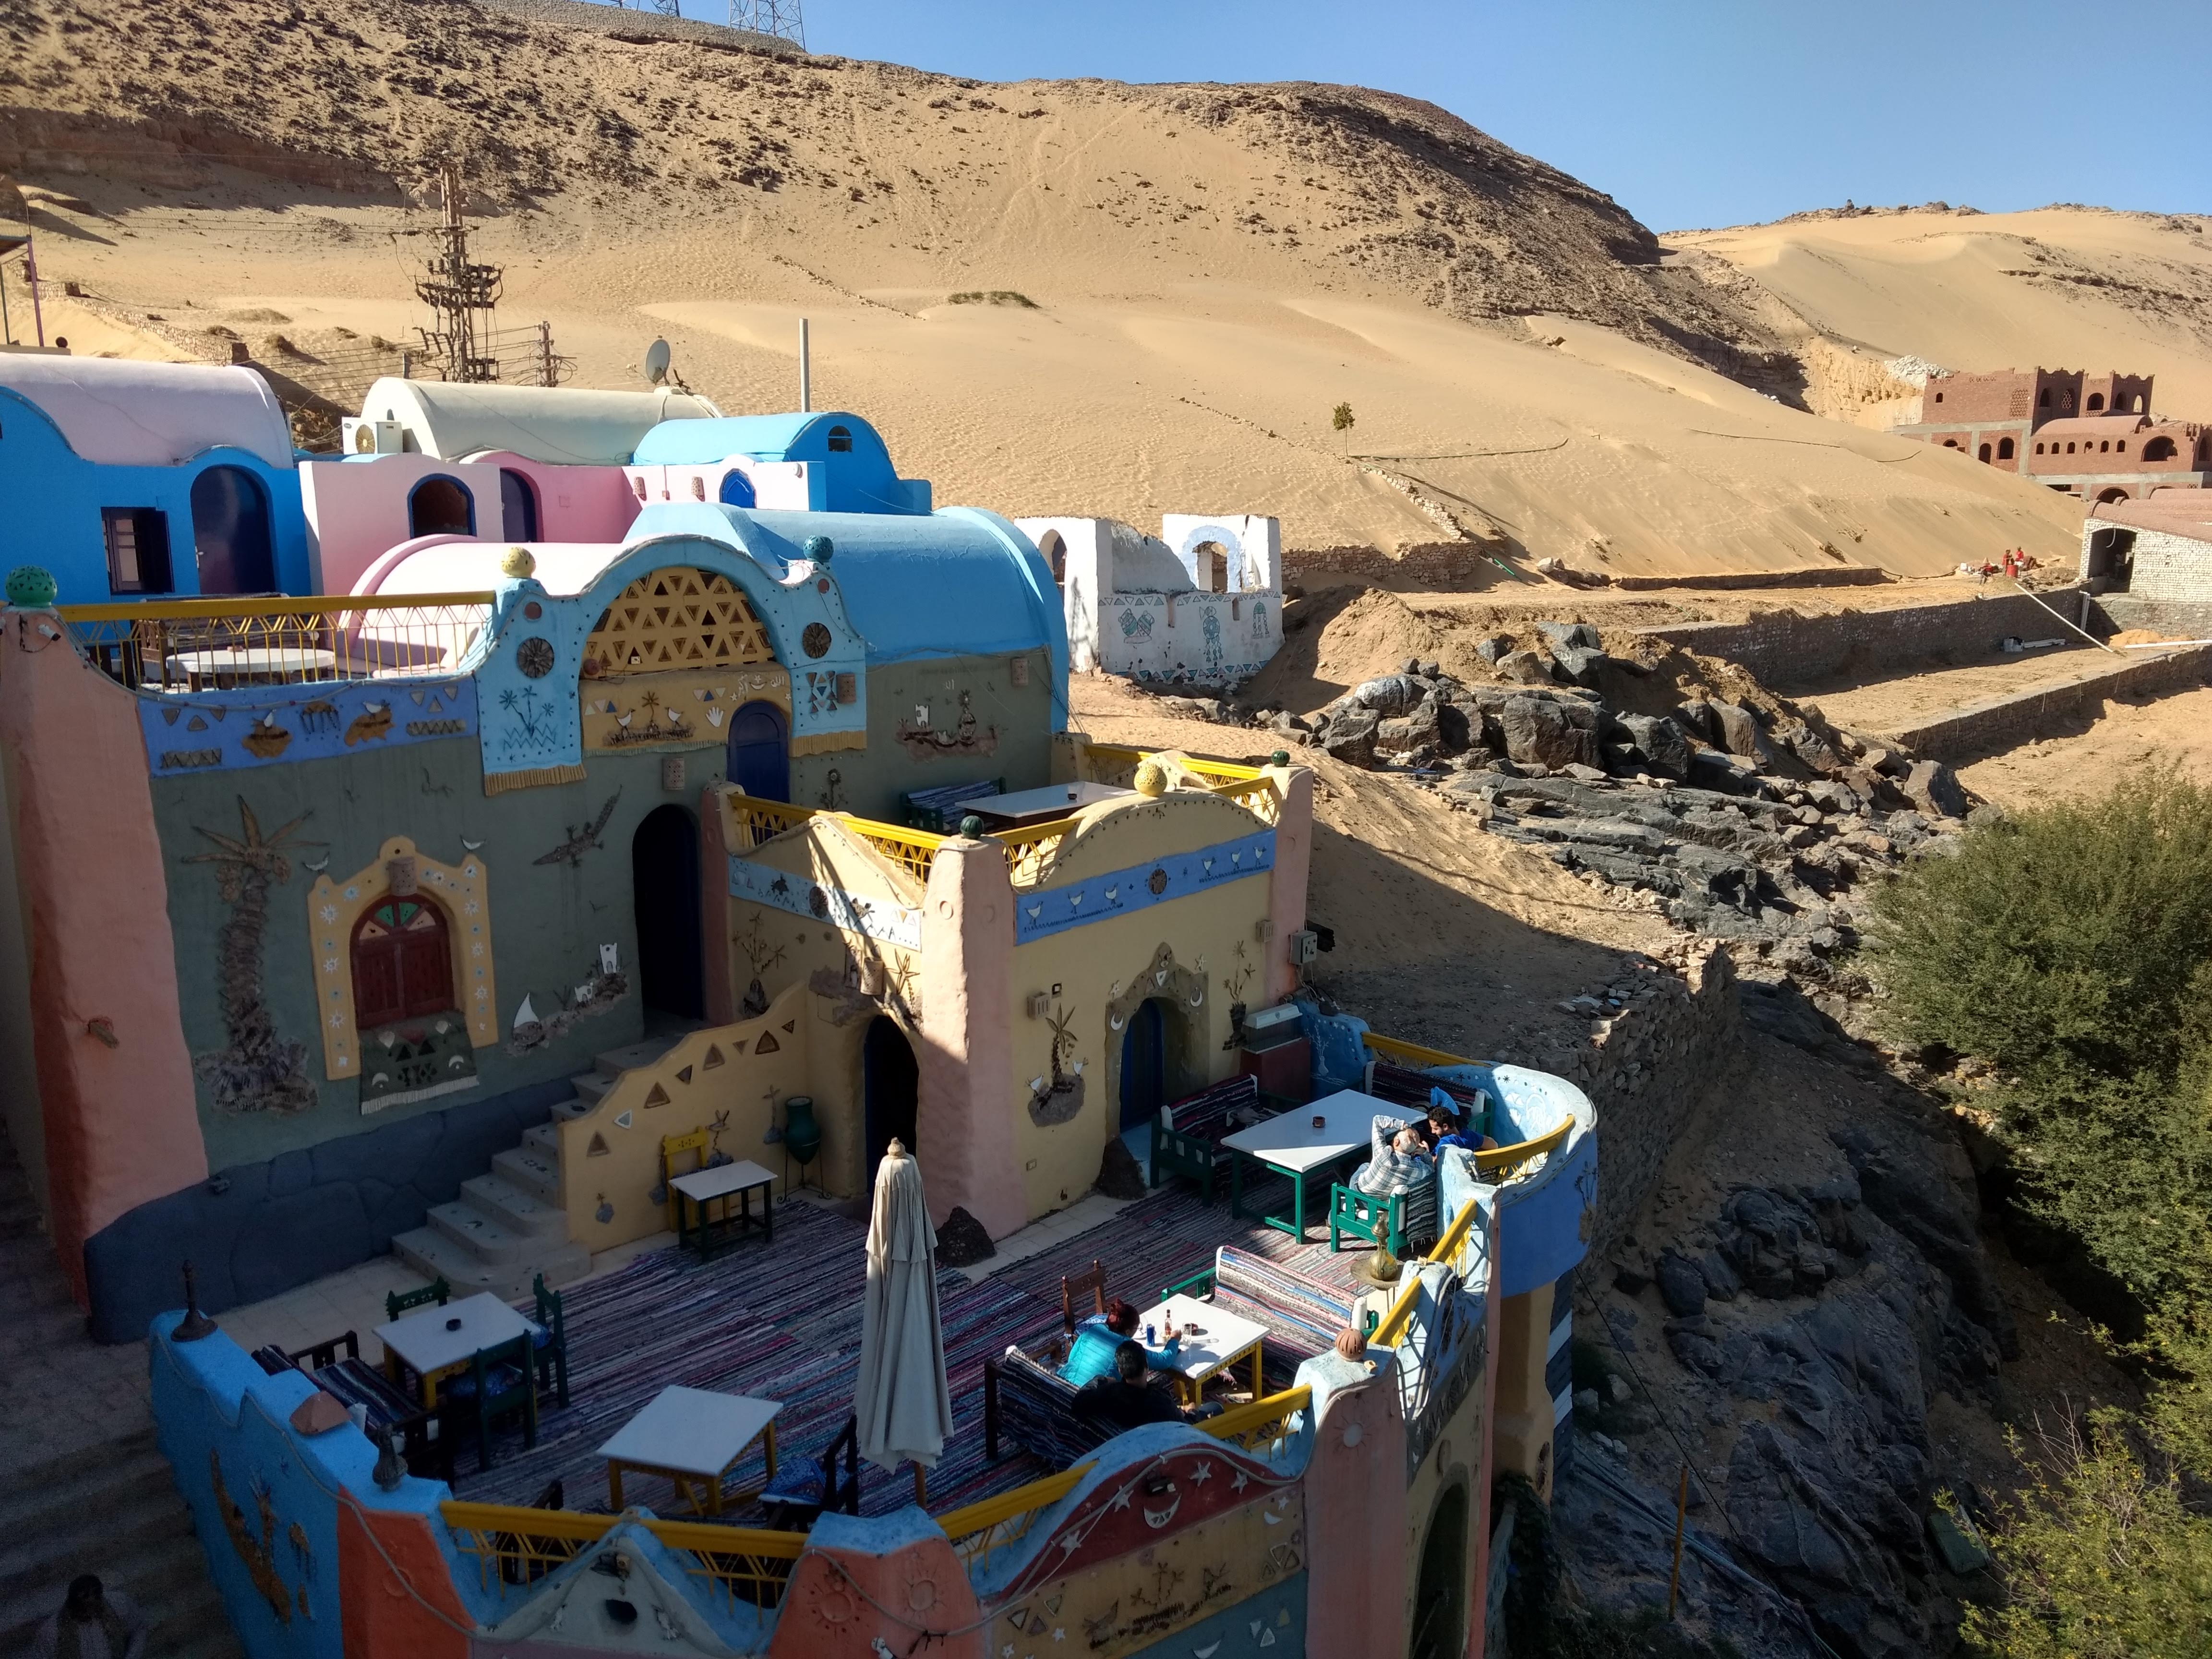
nile, Nuba, aswan, egypt, town, mountain village, village, landscape, tourism, photography, pueblo, building, house, mountain, home, travel, vacation, hill, city